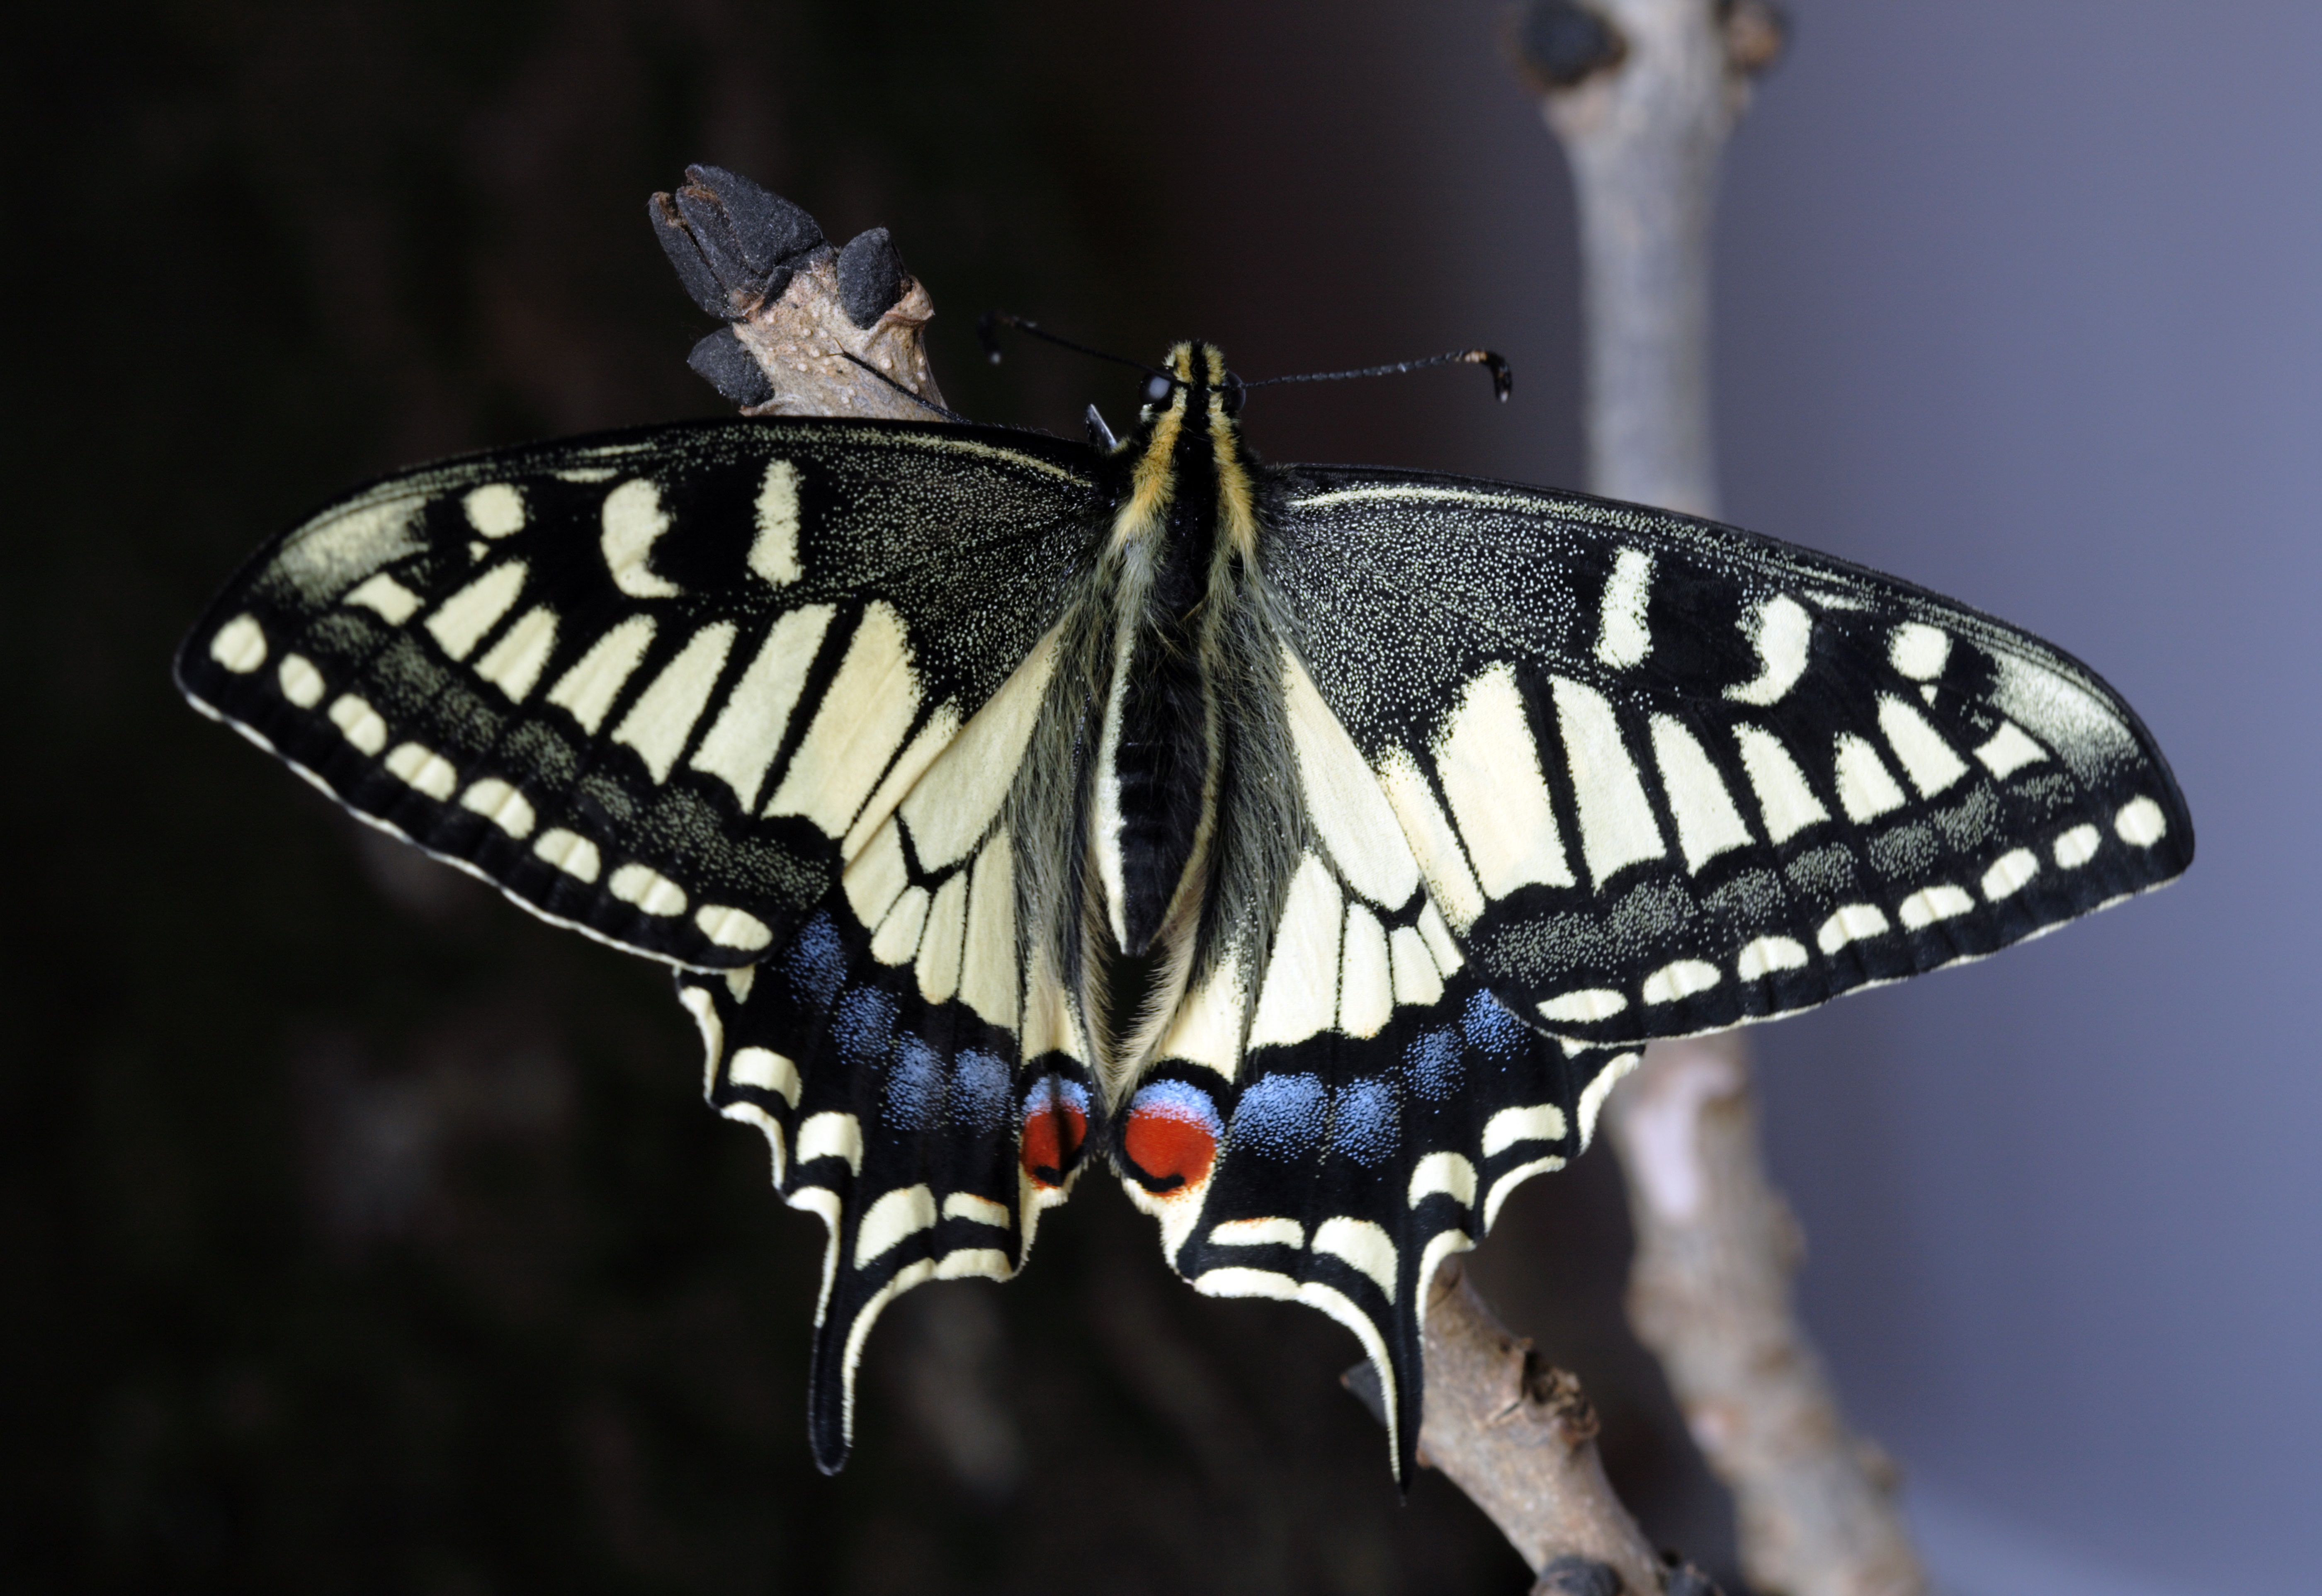
nature, wing, photography, flower, insect, macro, moth, butterfly, fauna, invertebrate, close up, monarch butterfly, outdoors, swallowtail, macro photography, arthropod, pollinator, moths and butterflies, lycaenid